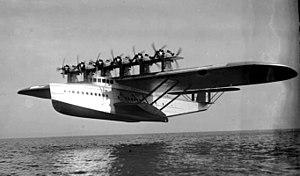
Le Dornier Do X était un hydravion civil allemand construit par les usines Dornier après la Première Guerre mondiale. À son époque, il était le plus grand avion au monde, surpassant largement ses concurrents dans ce domaine.